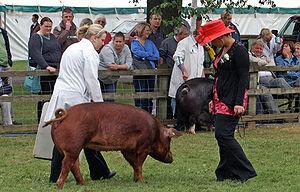
Le duroc est une race porcine originaire des États-Unis, où il est apparu au cours du XIXᵉ siècle à la suite de divers croisements opérés entre des cochons à la robe rouge, vraisemblablement importés par divers navigateurs auparavant.